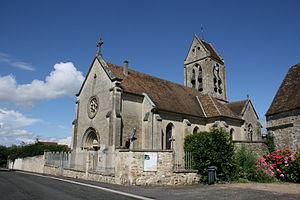
Eglise Saint-Pierre de Puiseux-Pontoise, bâtie au XIIIe siècle, modifiée en 1893 après un siècle d'abandon.
Puiseux-Pontoise est une commune française située dans le département du Val-d'Oise en région Île-de-France.
Cette liste recense les monuments historiques du département du Val-d'Oise, en France.
L'église Saint-Pierre est une église catholique paroissiale située à Puiseux-Pontoise, en France. Sa fondation est antérieure au XIIᵉ siècle, et sa nef d'origine, très simple est basse, a subsisté jusqu'en 1895. Grâce à la générosité de la famille Thomassin, elle a été substituée à une nef néo-gothique avec bas-côtés et chapelles, qui a été bénite en 1898. Au moins son vaisseau central imite bien le style gothique en vigueur pendant la première moitié du règne de saint Louis, qui est celui du transept des années 1230. Ses croisillons étaient d'emblée conçus pour se raccorder à des bas-côtés, mais ne communiquaient avec la nef que par des passages provisoires. En s'ouvrant largement sur le transept, la construction néo-gothique met enfin en valeur les parties anciennes de l'église, et forme avec eux un espace presque homogène. Sans toucher aux colonnettes à chapiteaux anciennes, la croisée du transept et le croisillon nord ont été revoûtés à la période flamboyante, au début du XVIᵉ siècle, et les délicats réseaux des fenêtres des croisillons datent de cette époque, ainsi que le clocher en bâtière qui s'élève au-dessus de la croisée du transept.